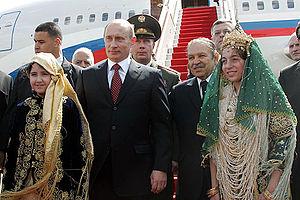
Les relations entre l'Algérie et la Russie sont les relations bilatérales entre les deux pays, l'Algérie et la Russie. La Russie a une ambassade à Alger, et l'Algérie a une ambassade à Moscou.